ADM-20 Quail

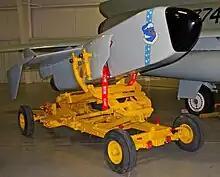
Quail on display at the National Museum of the United States Air Force

Although originally planned for deployment with the B-47 and the B-52, the GAM-72A was only deployed with the B-52.